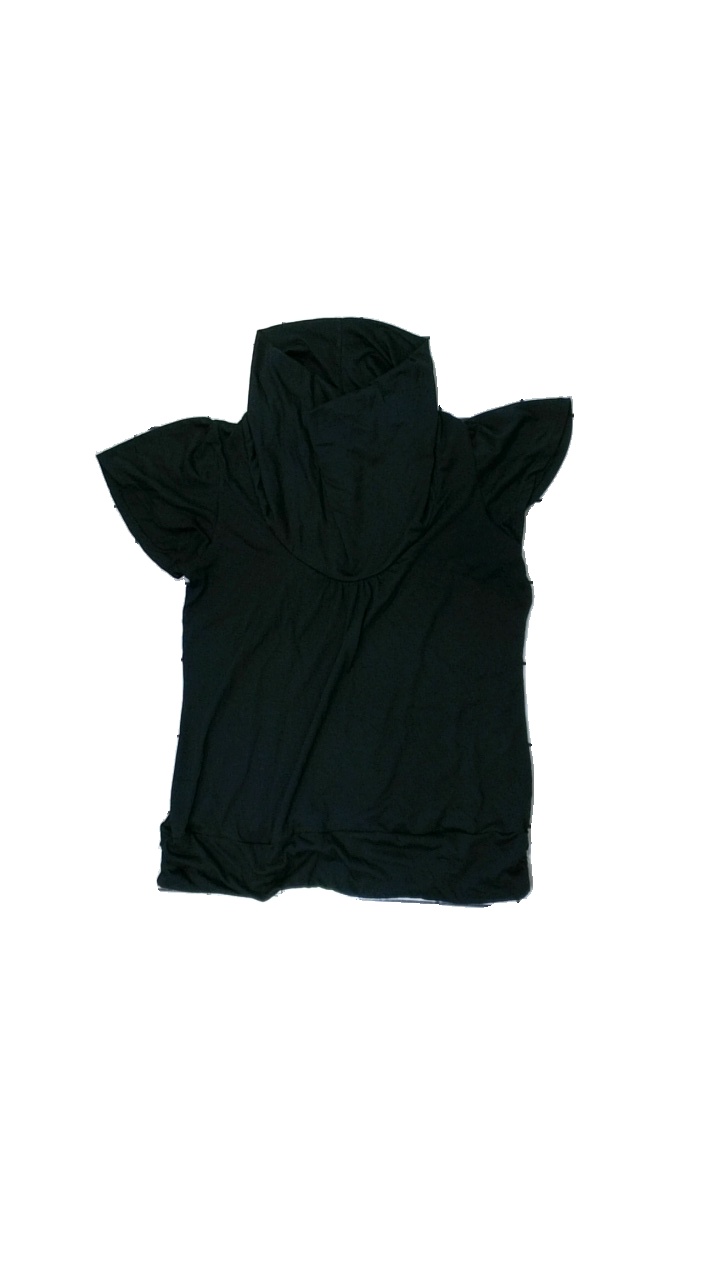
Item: Top (Ladies)
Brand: Lena
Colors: Black
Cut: Regular
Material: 60% polyester, 40% cotton
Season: All
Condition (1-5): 2
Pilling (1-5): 1
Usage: Export
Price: <50